Otoplasty

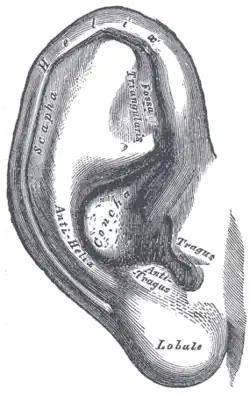
The angles of the ear determine the surgical anatomy of the auricle, as considered for otoplasty correction.

The antihelix normally forms a symmetric Y-shaped structure in which the gently rolled (folded) crest of the root of the antihelix continues upwards as the superior crus, and the inferior crus branches forwards, from the root, as a folded ridge. The root of the inferior crus of the antihelix sharply defines the rim of the concha. Moreover, the inferior crus also forms the wall that separates the concha from the triangular fossa. The root and superior crus of the antihelix form the anterior wall of the scaphoid fossa, and the helix forms the posterior wall. The triangular fossa dips within the Y-arms of the superior and inferior crura. The corrugated contours of these auricular crests and valleys provide a pillar effect (support) that stabilizes the auricle. The vertical walls of the conchal cup translate to a semi-horizontal plane as the concha merges with the folded crest of the antihelix. The scapha–helix is nearly parallel to the plane of the temporal surface of the head. If the roll of the antihelix and its crest are effaced and flat, rather than rolled or folded, the steep pitch of the conchal wall continues into the un-formed antihelix and scapha and ends at the helix, with little interruption. Said planar orientation places the scapha–helix complex nearly perpendicular to the temporal plane of the head — because of which the ear appears prominent, thus, such an ear also lacks the stability provided by the pillar effect, and so allows the superior auricular pole to protrude. In the literature, effacement (deficiency) of the antihelical fold is the foremost subject of most discussions of the prominent ear, because it is an aurical deformity manifested as a spectrum of defects and deformities — ranging from an indistinguishable antihelix (with a confluent concavity, from antihelix to scapha and the helical rim projected outwards and forwards) to loss of definition solely of the superior antihelix (with prominence of the upper pole of the ear).